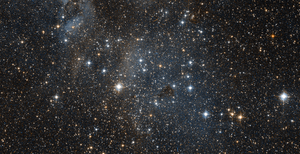
NGC 1858 est un amas ouvert associé à une nébuleuse en émission situé dans la constellation de la Dorade. Cet amas et cette nébuleuse sont situés dans le Grand Nuage de Magellan. NGC 1858 a été découvert par l'astronome australien James Dunlop en 1826.